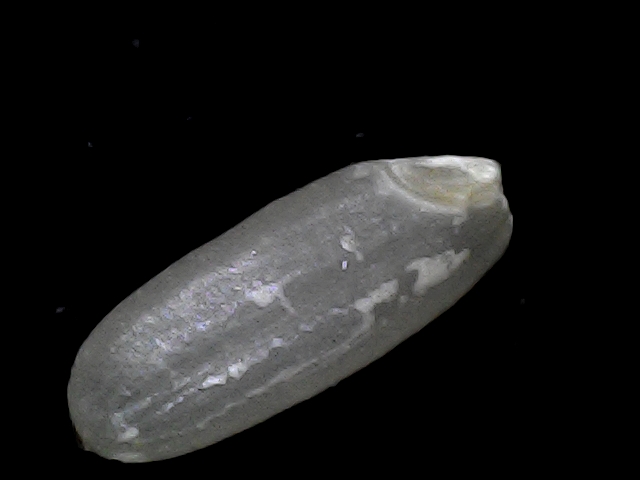
Rice variety: BD30